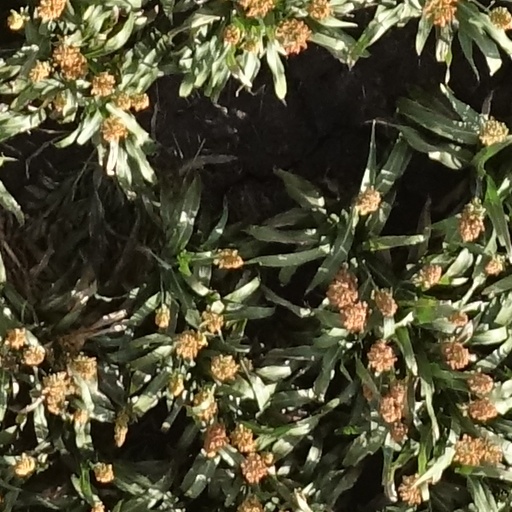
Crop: sorghum